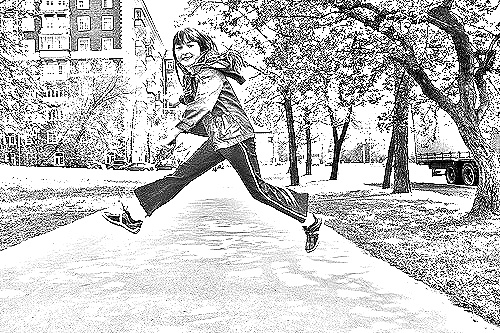
Portrait style: Sketch Portrait